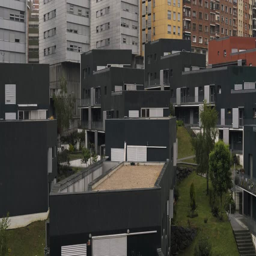
panoramic shot of houses painted in dark red and black .